AEX index

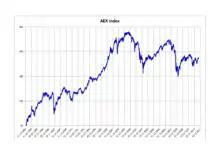
AEX index performance between 1982 and 2012

The AEX index, derived from Amsterdam Exchange index, is a stock market index composed of Dutch companies that trade on Euronext Amsterdam, formerly known as the "Amsterdam Stock Exchange". Started in 1983, the index is composed of a maximum of 25 of the most frequently traded securities on the exchange. It is one of the main national indices of the stock exchange group Euronext alongside Euronext Brussels' BEL20, Euronext Dublin's ISEQ 20, Euronext Lisbon's PSI-20, the Oslo Bors OBX Index, and Euronext Paris's CAC 40.